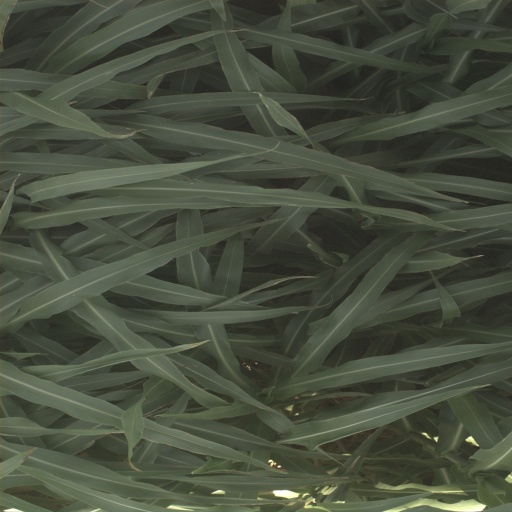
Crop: sorghum